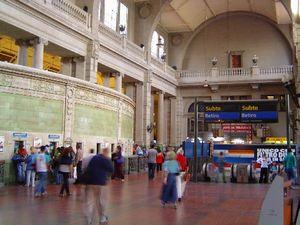
La línea C du métro de Buenos Aires a été ouverte le 9 novembre 1934 entre les stations Constitución et Diagonal Norte. En février 1936 fut ouverte la section Diagonal Norte - Retiro. La station General San Martín fut mise en service en août 1937. C'est actuellement la plus courte des lignes de ce métro avec 4,4 km. Ce fut la troisième ligne du réseau et elle fut d'autant mieux accueillie que, d'orientation nord - sud, elle permettait la correspondance avec et entre les lignes A et B, qui, d'orientation est - ouest toutes les deux, sont sans lien entre elles.